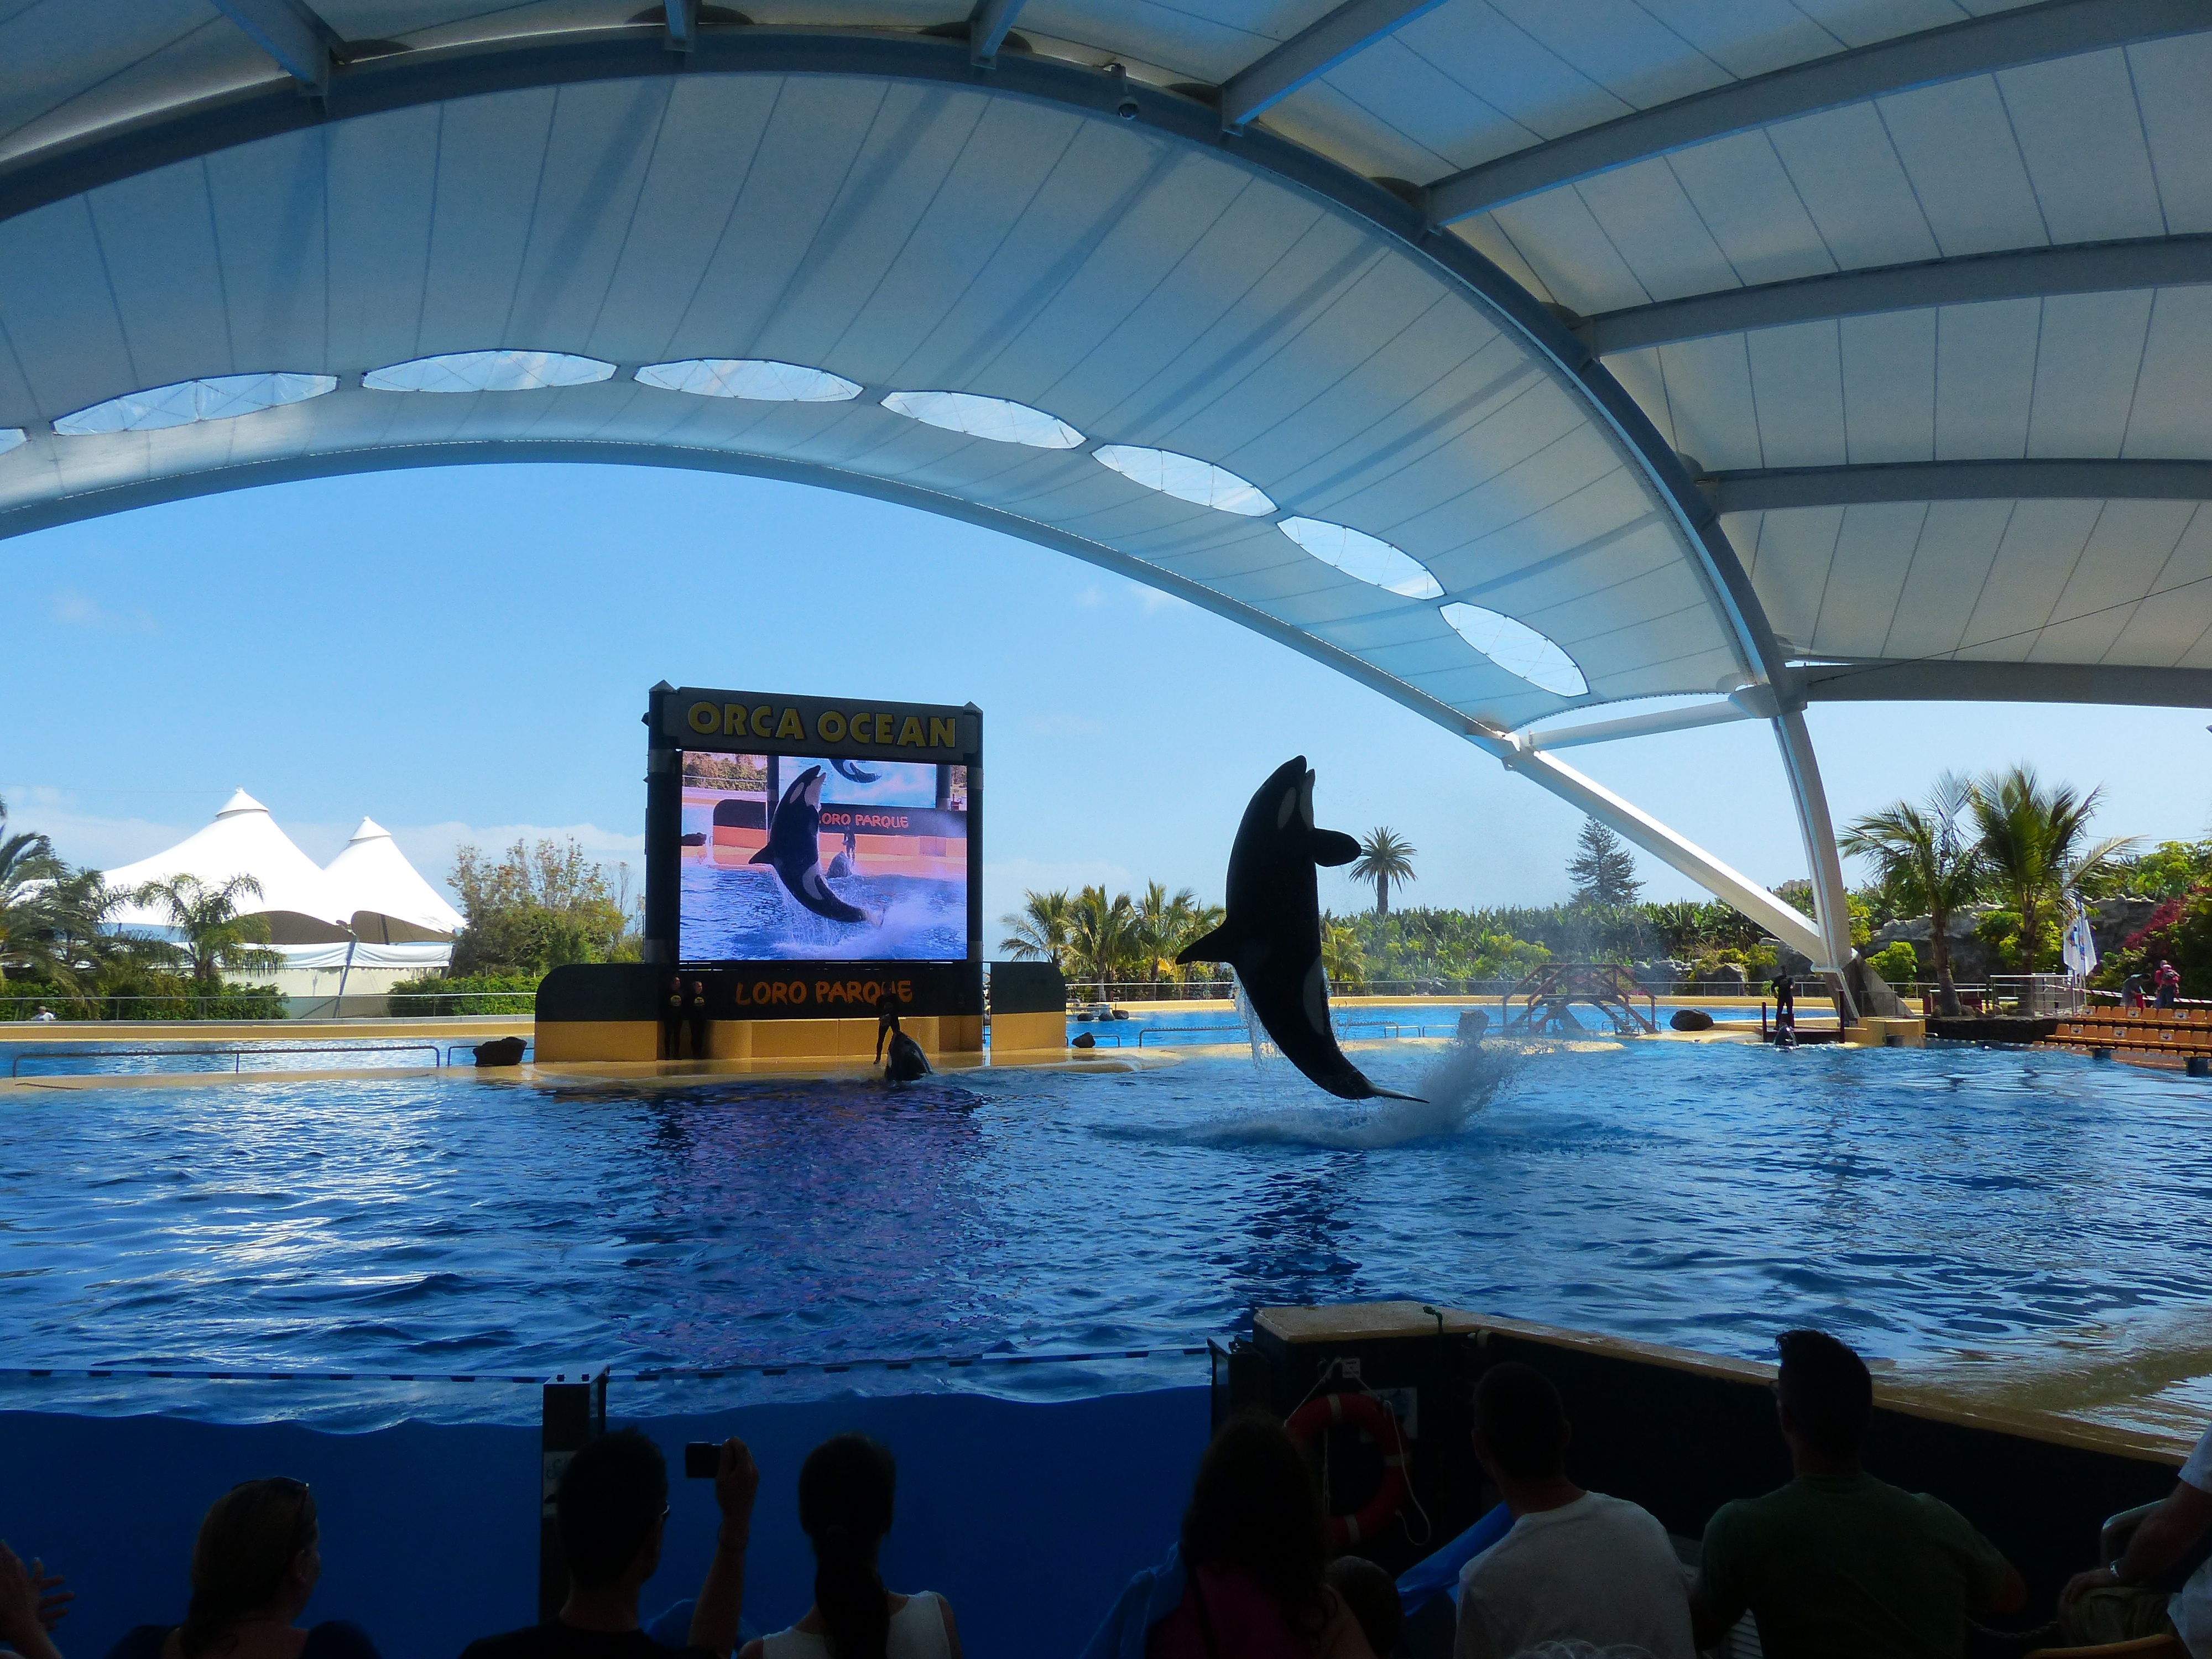
sea, water, boat, bridge, animal, jump, pool, zoo, vehicle, swimming pool, blue, tourism, fin, boating, head, large, tooth, orca, dangerous, sea water, wal, killer whale, orka, orcinus orca